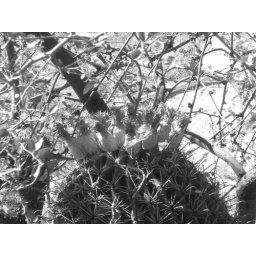
The Barrel cactus under the tree in black and white.